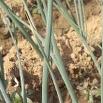
Crop: Onion
Condition: healthy-leaf